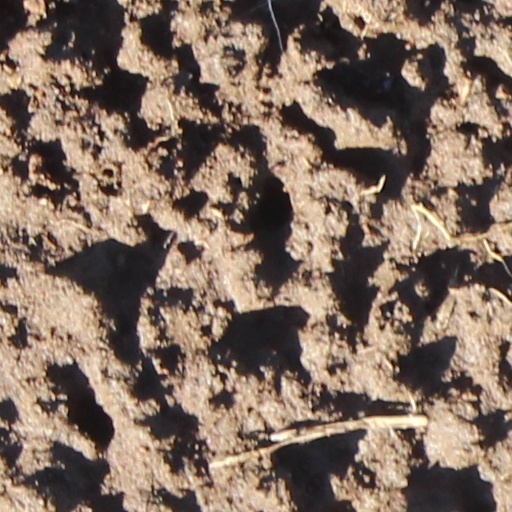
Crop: wheat